Toyota New Global Architecture

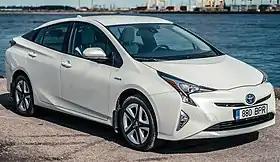
Fourth-generation Toyota Prius, the first vehicle to use the Toyota New Global Architecture platform

The Toyota New Global Architecture (abbreviated as TNGA) is a modular automobile platform that underpins various Toyota and Lexus models, starting with the fourth-generation Prius in late 2015. TNGA platforms accommodate different vehicle sizes and also front-, rear-, and all-wheel drive configurations.